Democratic Party (United States)

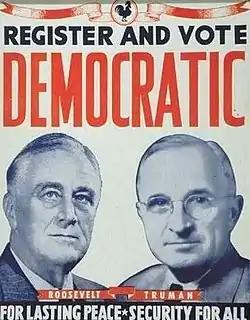
Franklin D. Roosevelt and Harry S. Truman, the 32nd and 33rd presidents (1933–1945; 1945–1953), featured on a campaign poster for the 1944 presidential election; note the rooster logo of the Democratic Party (see Names and Symbols below)

The Great Depression in 1929 that began under Republican President Herbert Hoover and the Republican Congress set the stage for a more liberal government as the Democrats controlled the House of Representatives nearly uninterrupted from 1930 until 1994, the Senate for 44 of 48 years from 1930, and won most presidential elections until 1968. Franklin D. Roosevelt, elected to the presidency in 1932, came forth with federal government programs called the New Deal. New Deal liberalism meant the regulation of business (especially finance and banking) and the promotion of labor unions as well as federal spending to aid the unemployed, help distressed farmers and undertake large-scale public works projects. It marked the start of the American welfare state. The opponents, who stressed opposition to unions, support for business and low taxes, started calling themselves "conservatives".